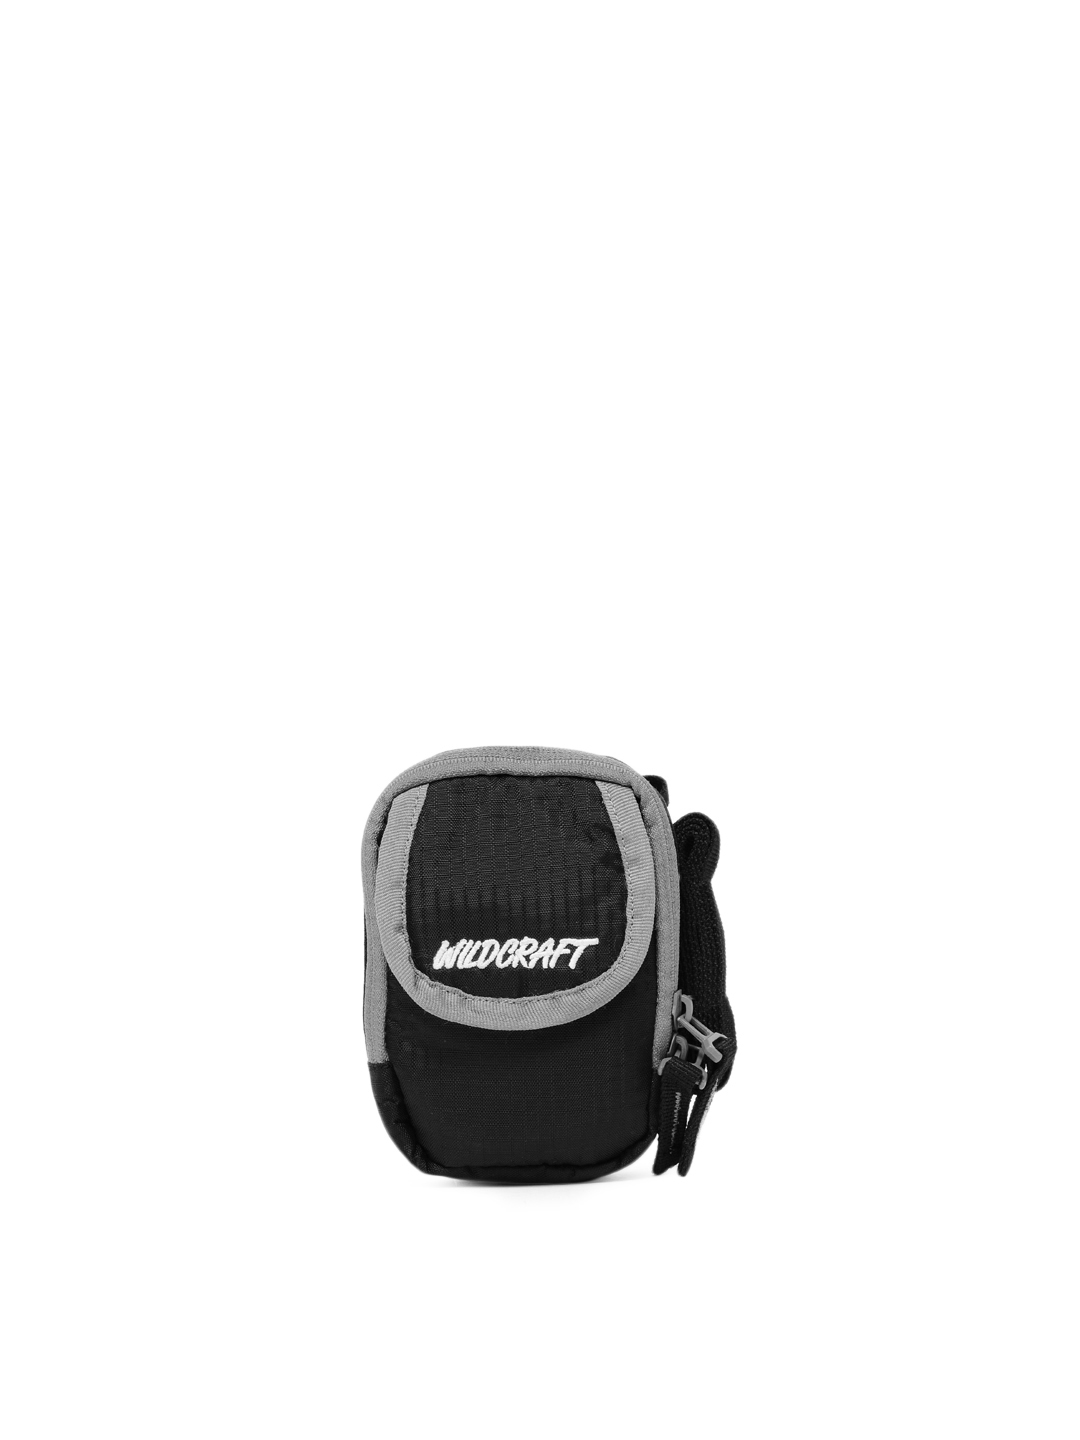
Wildcraft Unisex Black Digital Camera Pouch
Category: Accessories / Bags / Handbags
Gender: Unisex
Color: Black
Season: Summer 2015
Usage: Travel